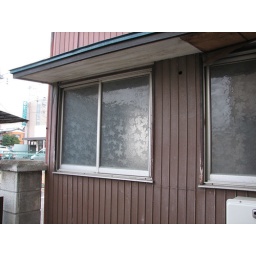
Seen from the genkan area, here's some patterned glass (and part of the new water heater!) in the store building.